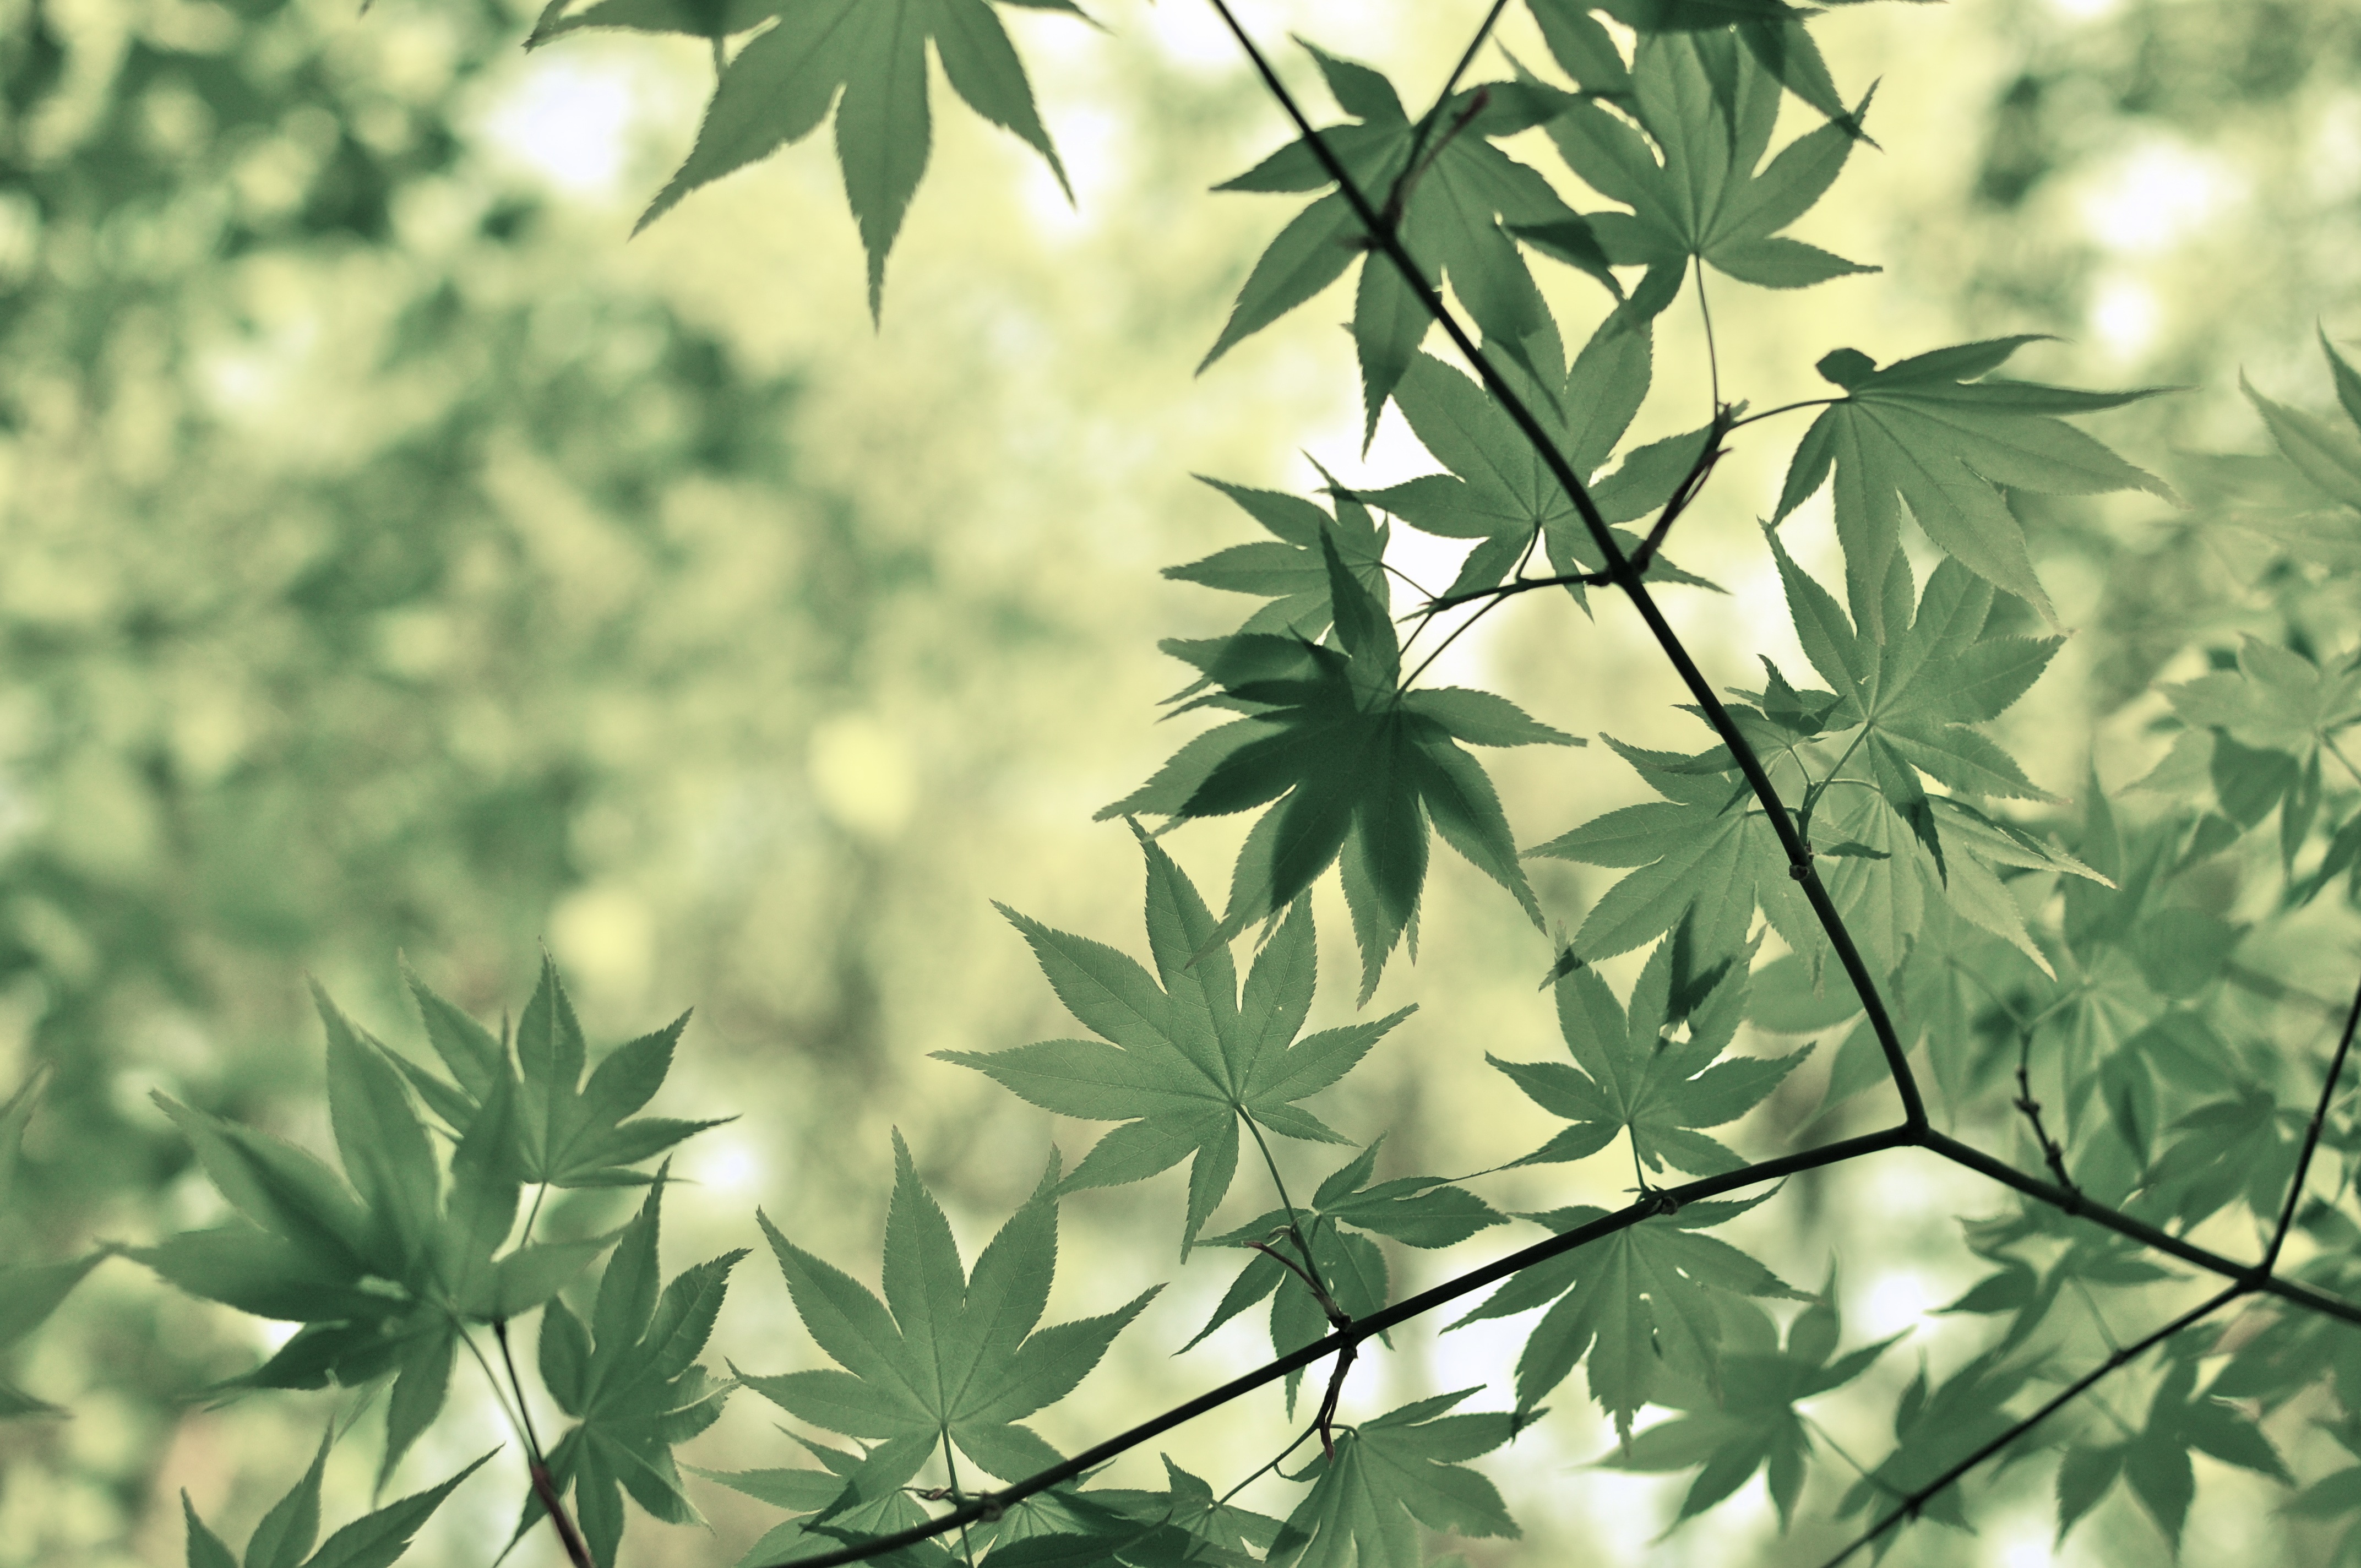
tree, nature, grass, branch, plant, sunlight, leaf, flower, foliage, pattern, green, autumn, botany, closeup, flora, maple, leaves, shrub, shape, ecosystem, flowering plant, grass family, plant stem, woody plant, land plant